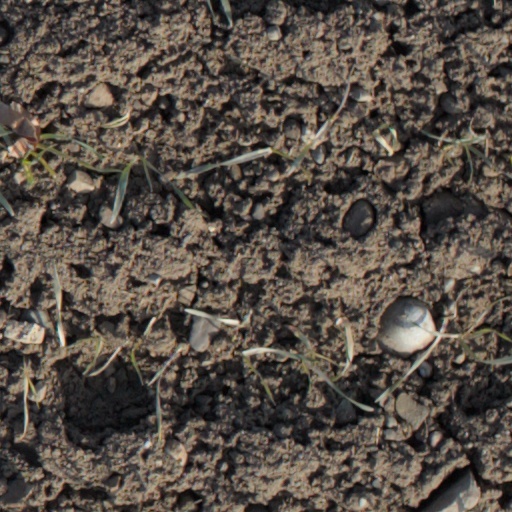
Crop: wheat